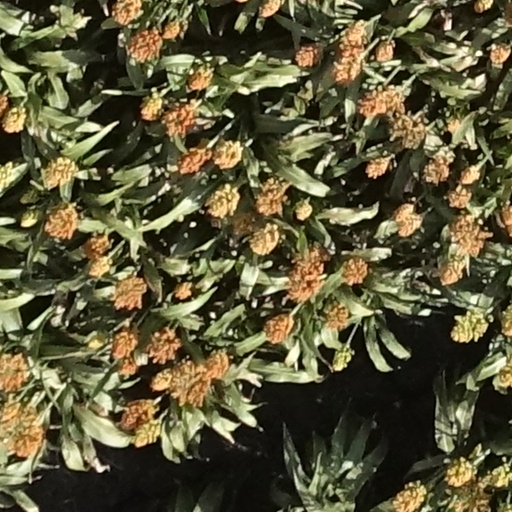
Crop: sorghum